18 East 50th Street

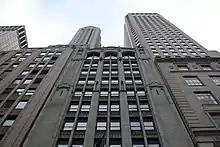
Looking up at the building's 50th Street facade, with the Swiss Bank Tower at right

After Hampton Shops' bankruptcy, 18 East 50th Street was remodeled in 1940 and leased to art and design businesses. The storefront was leased to a fur clothing store, while the upper floors contained tenants such as a dress company and a photography studio. The building was owned by 18 East 50th Street Inc. until 1945, when it was sold to air conditioning manufacturer Carrier Corporation, which opened a New York City branch office there. The Costume Museum rented space at 18 East 50th Street in 1943, though it was subsequently combined with the Metropolitan Museum of Art and moved to the Met's building in early 1946. The Carrier Company sold the building in November 1947 to Webb & Knapp, and the building was resold a month later to the Drake America Corporation, which initially intended to use the space as offices. Drake America ultimately resold the building to British firm A. M. Corporation for investment the following year.